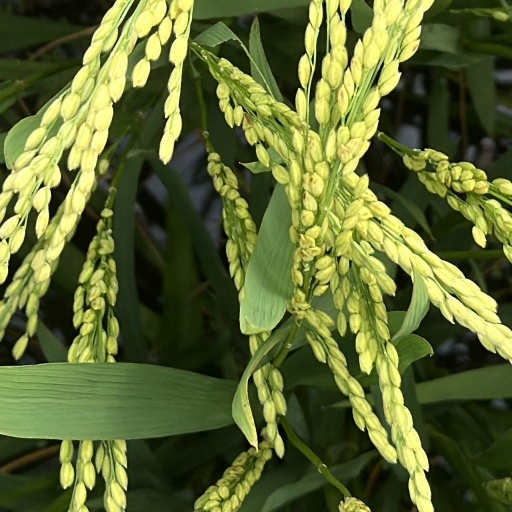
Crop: rice